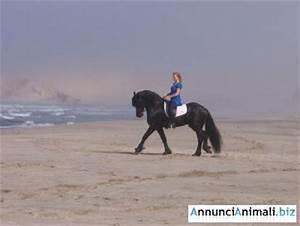
horse